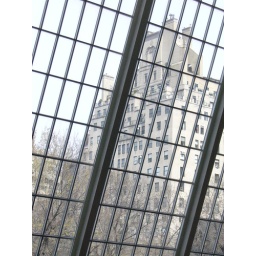
I like the contrast of angles here - the diagonal lines of the Met Museum's walls against the vertical lines of the building outside.